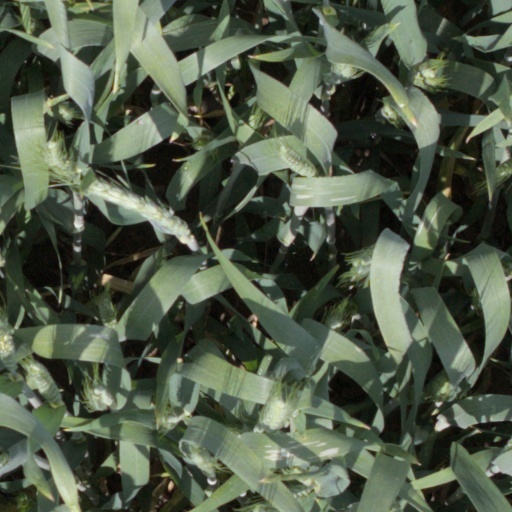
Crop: wheat